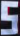
Number: 5